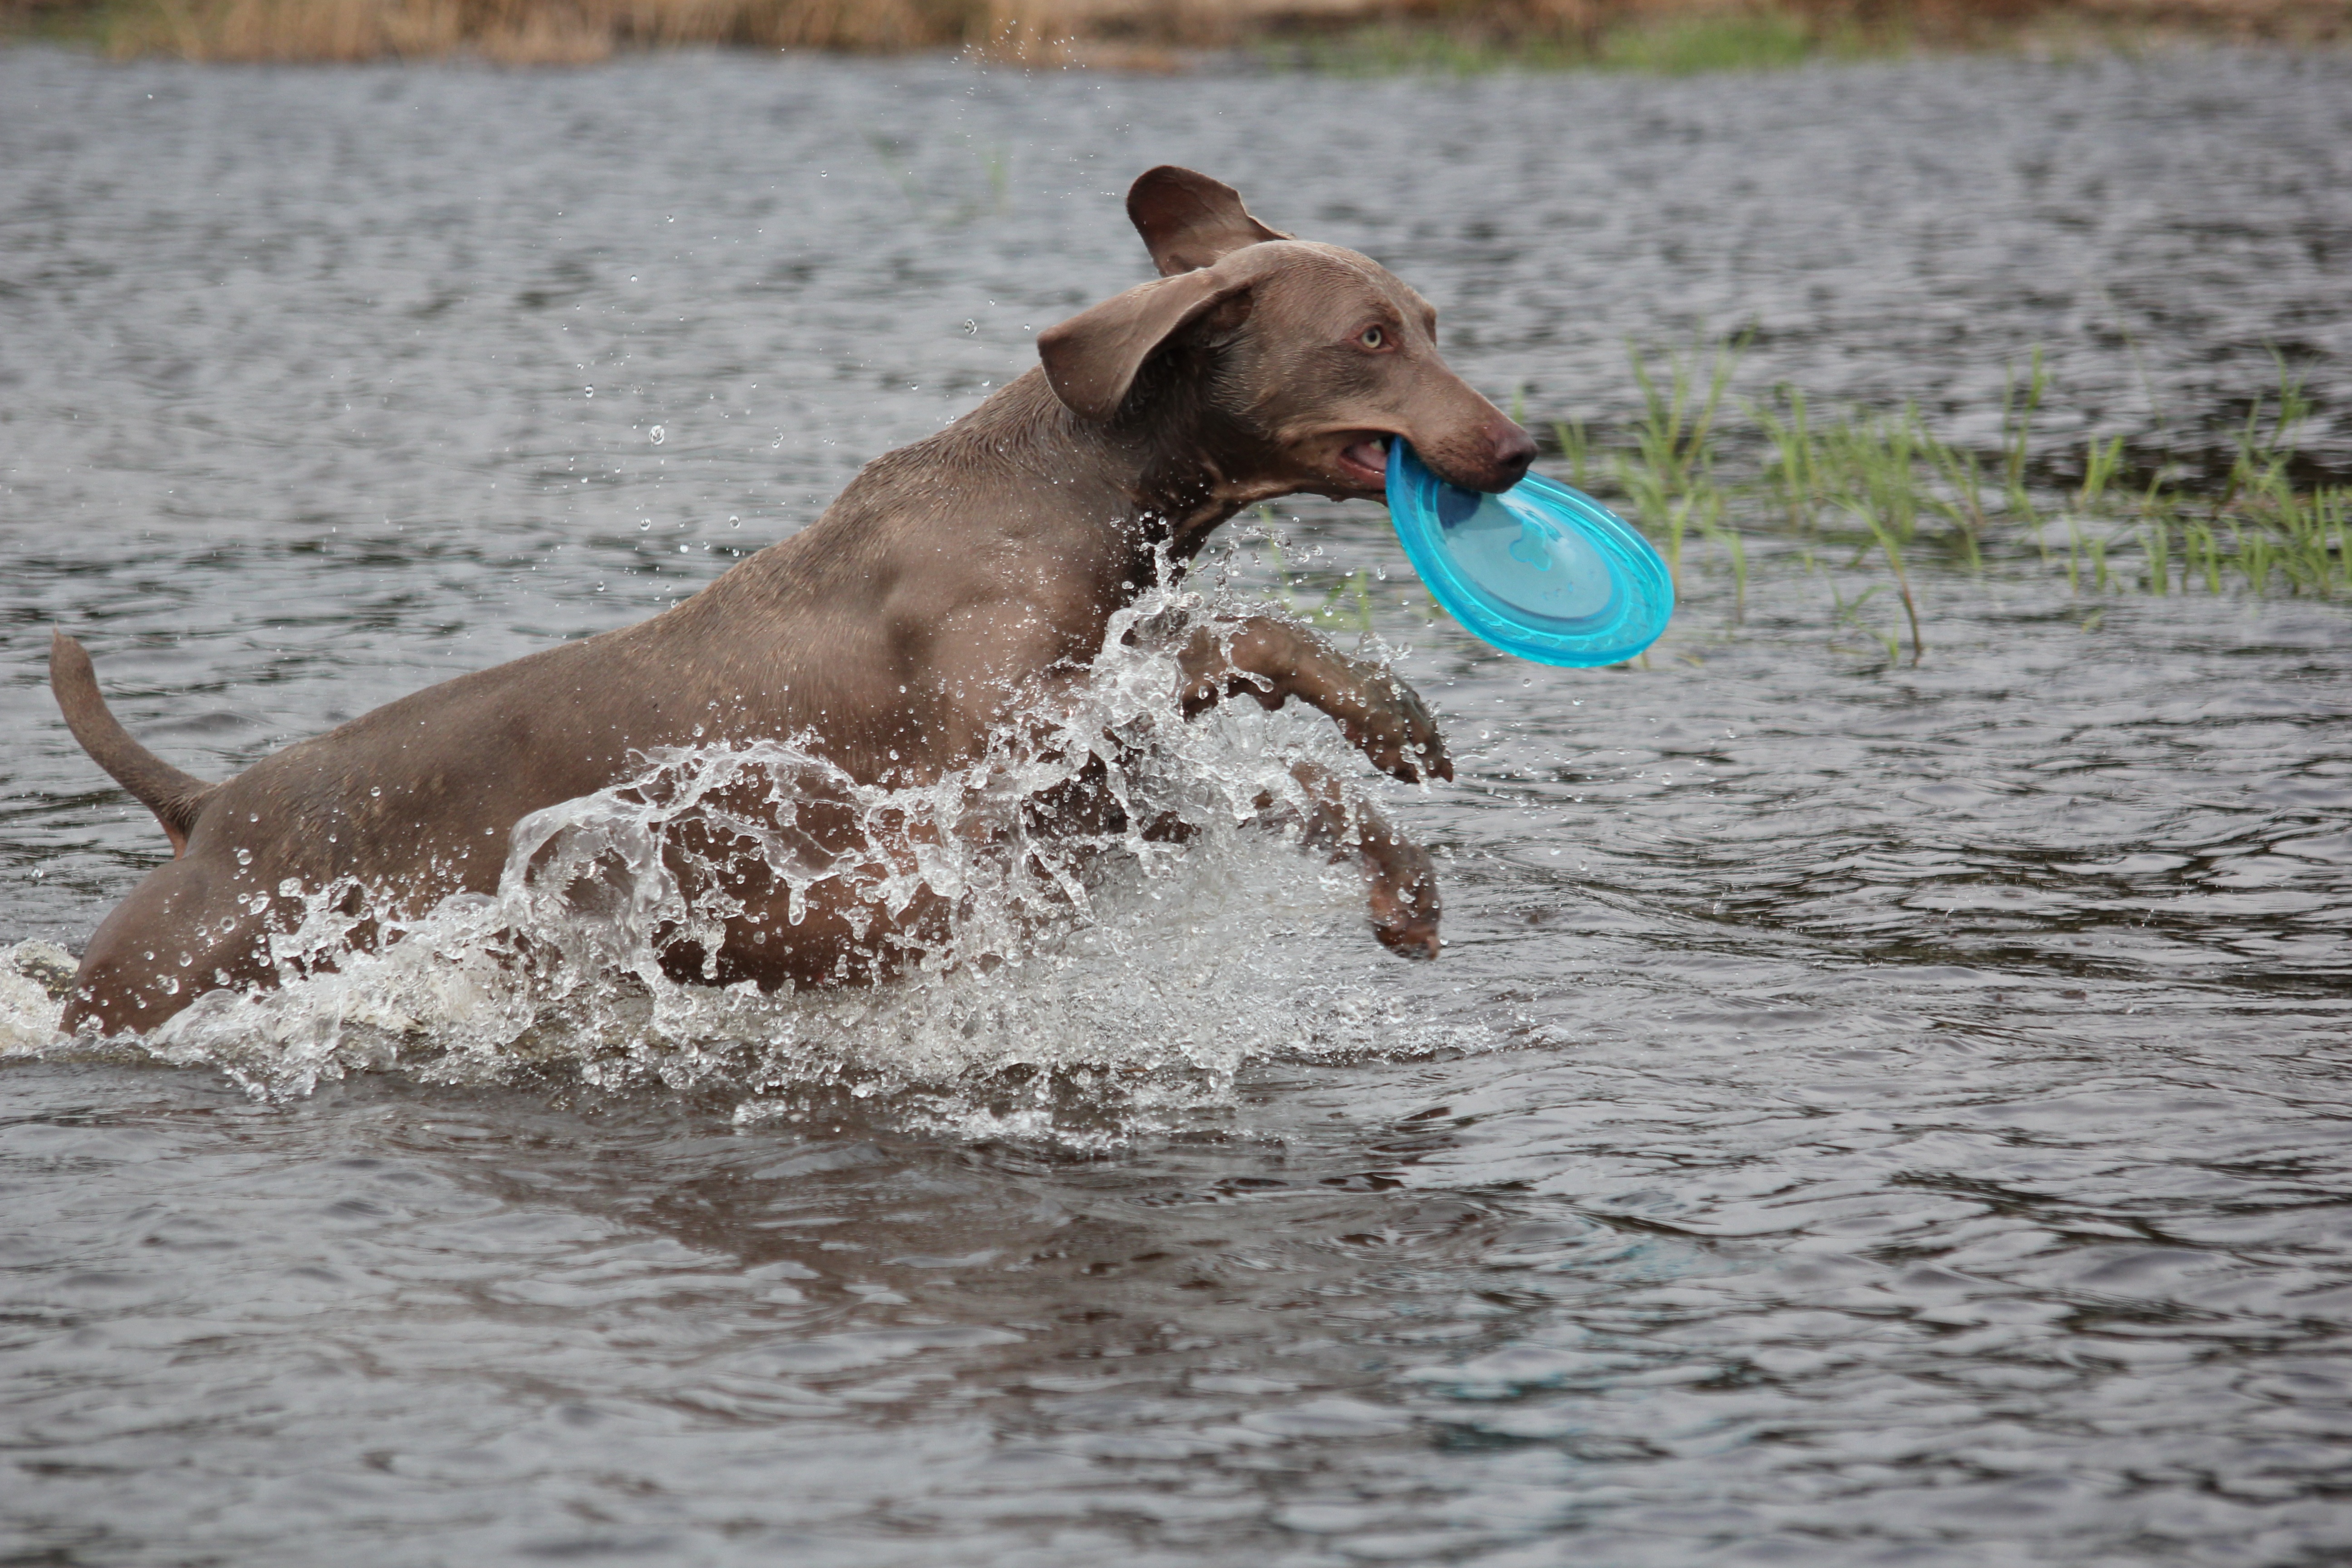
beach, water, nature, play, wet, dog, animal, swim, pet, fur, mammal, weimaraner, race, great, snout, vertebrate, labrador retriever, waters, animal portrait, joy of life, dog like mammal